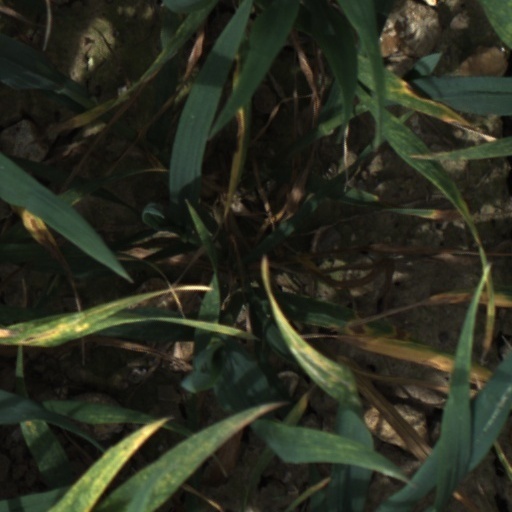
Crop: wheat